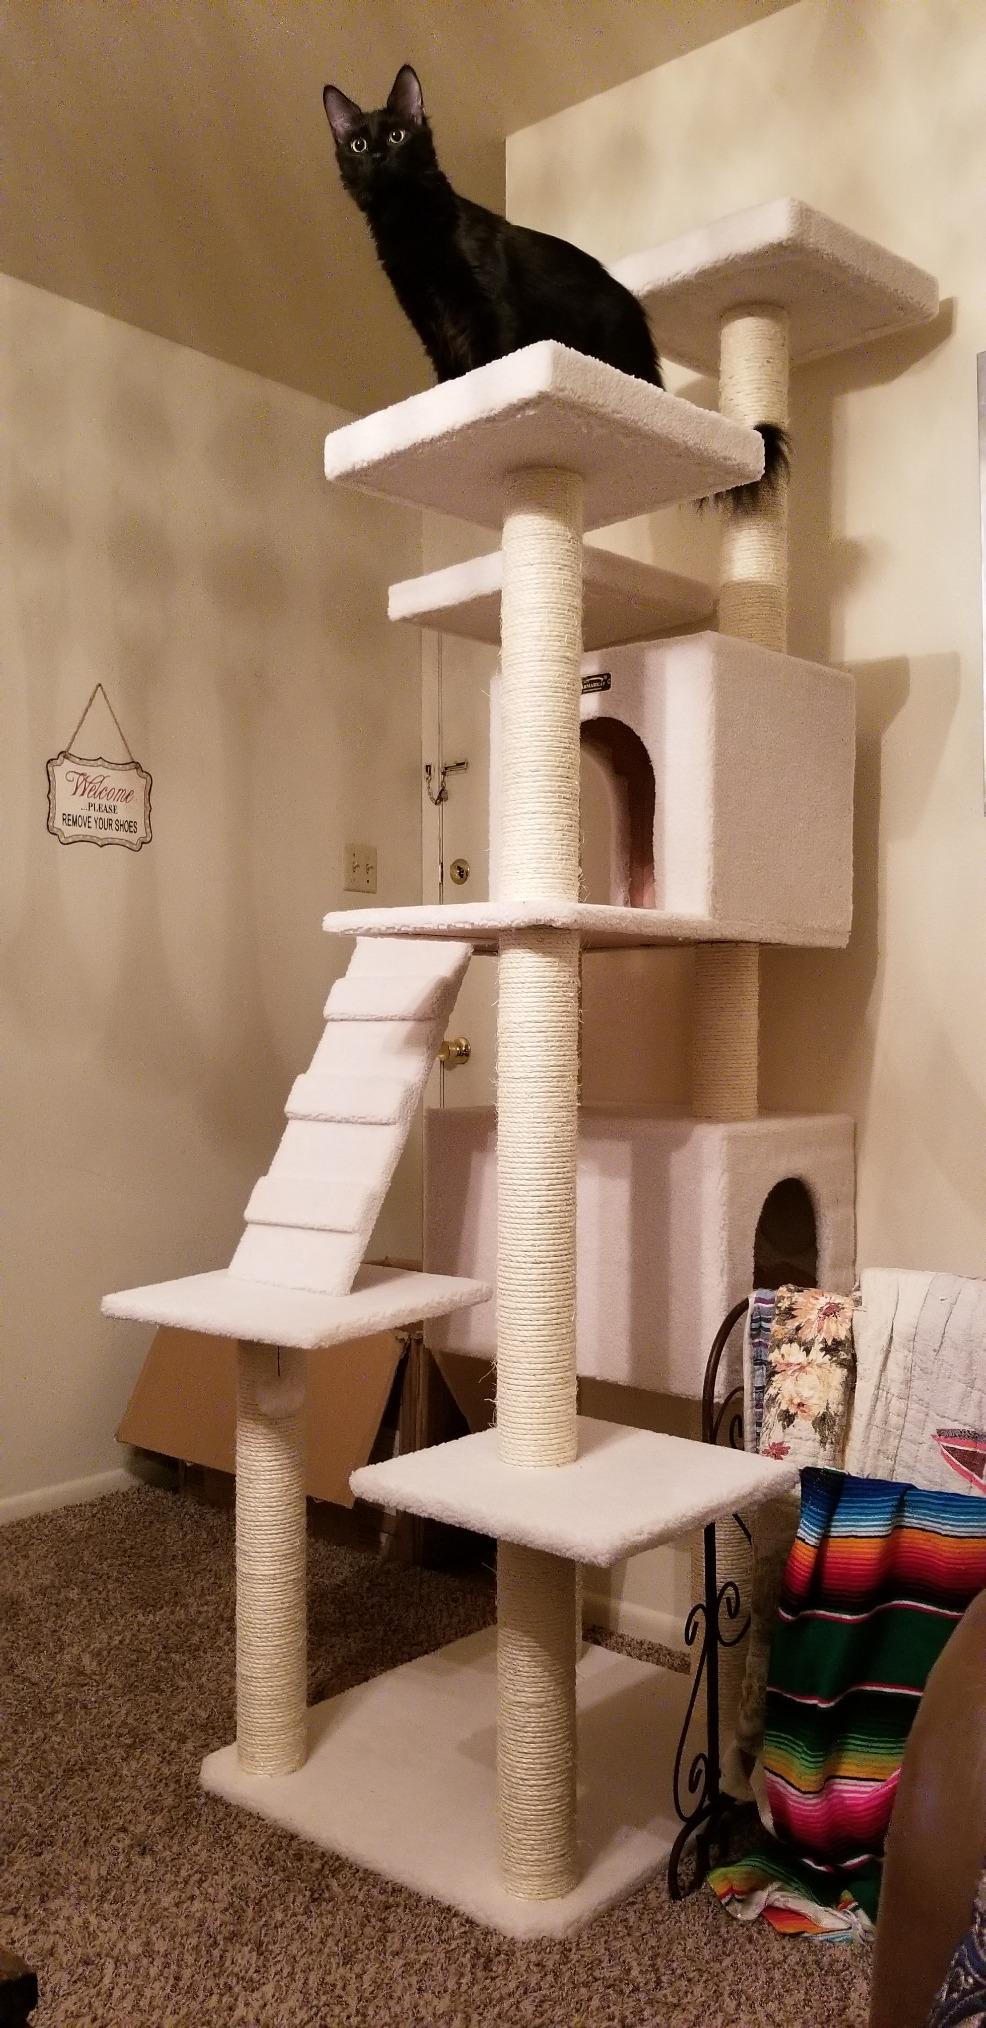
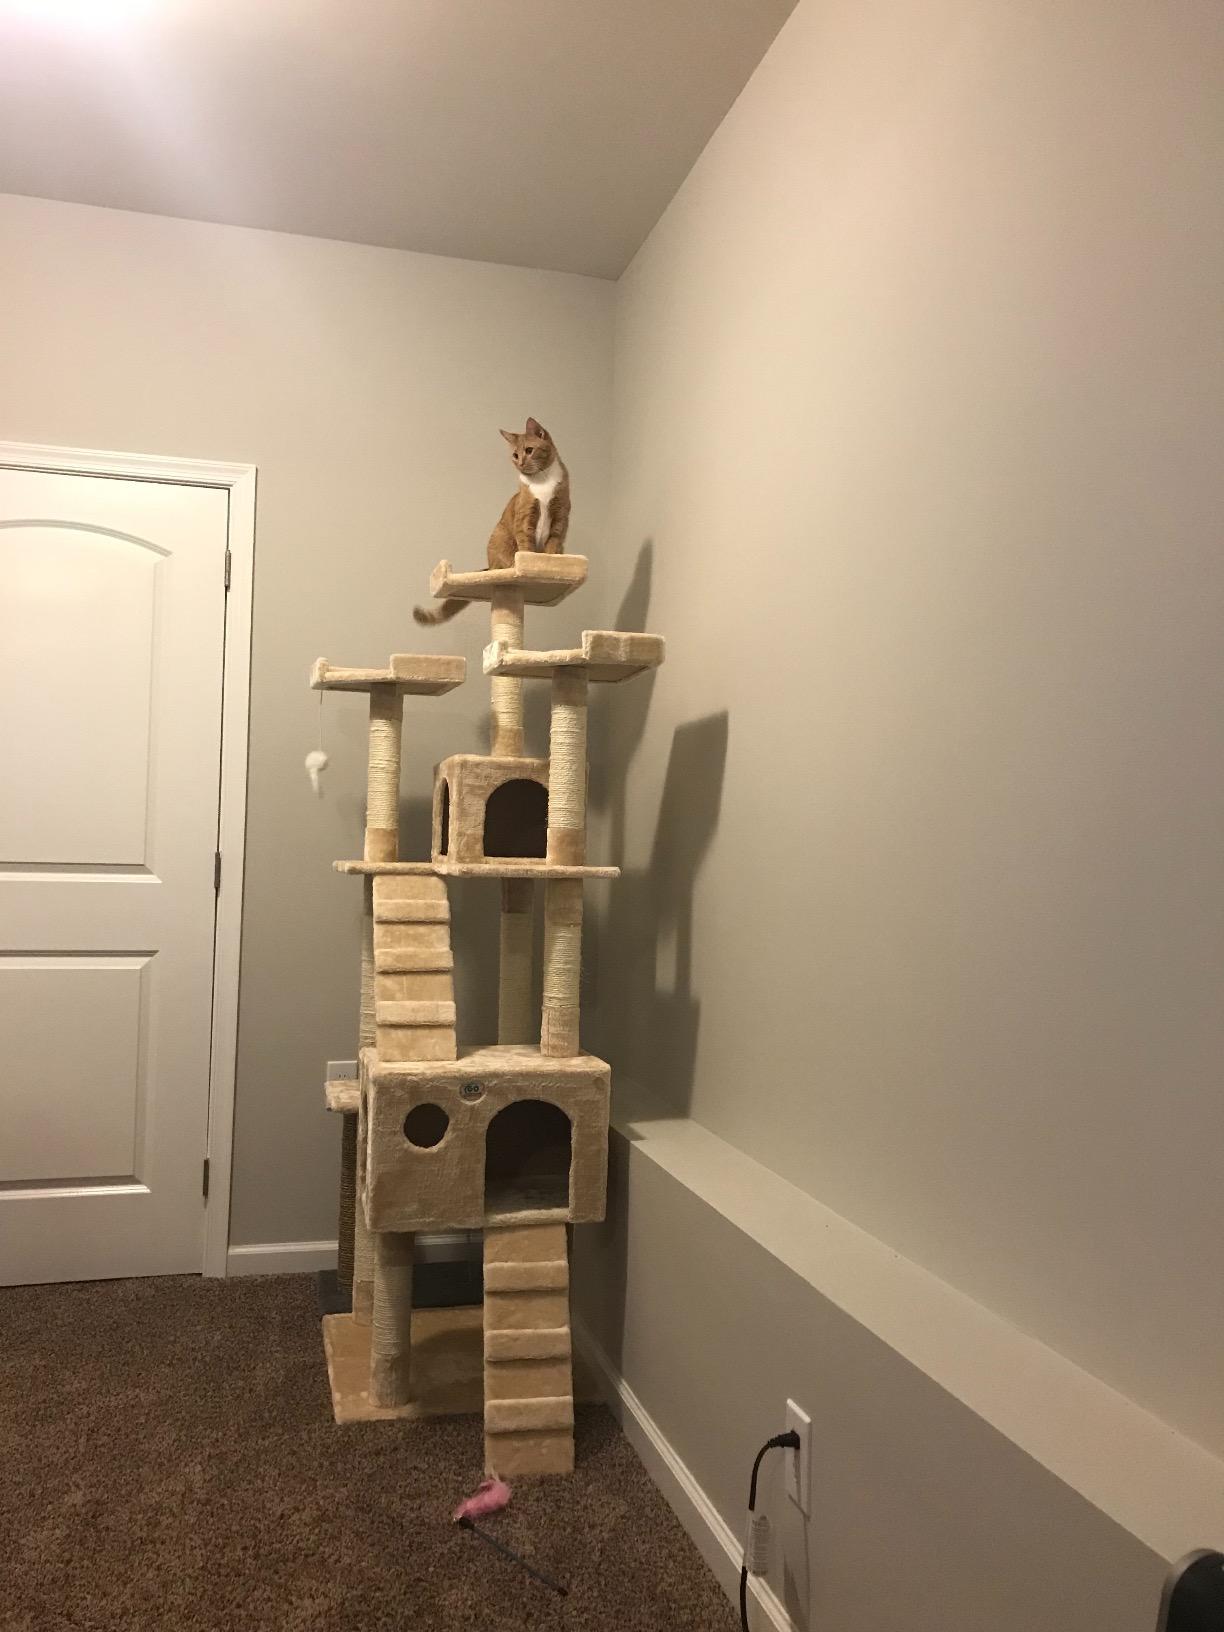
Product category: items_cat tree
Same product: no